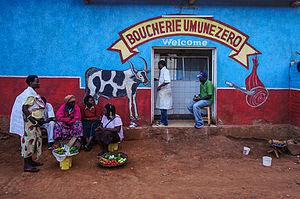
Une boucherie est un établissement commercial où l'on fait maturer et où l'on découpe et vend au détail de la viande d'animaux de boucherie. Son gérant est un artisan, le boucher.